Academic Exercises (collection)

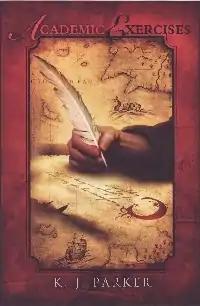
Cover of first edition

Academic Exercises is a collection of fantasy short stories and essays by British writer Tom Holt, writing as K. J. Parker. It was the first of two Parker collections from Subterranean Press, and was first published in hardcover and ebook in July 2014.